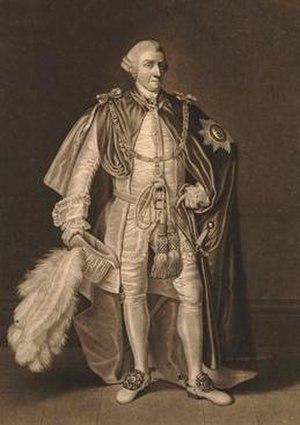
Le maréchal John Griffin Griffin, 4ᵉ baron Howard de Walden, 1ᵉʳ baron Braybrooke, KB, d'Audley End dans l'Essex, est un noble britannique et un soldat.